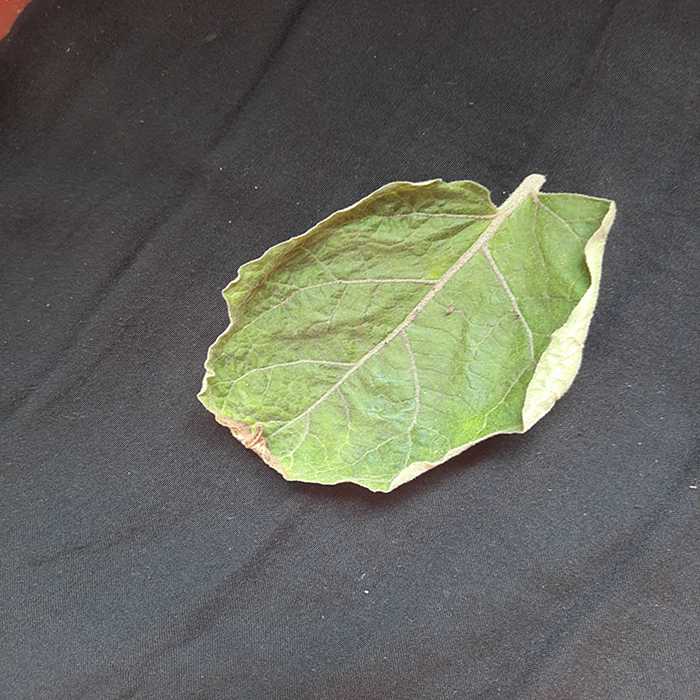
Plant: Eggplant
Label: Eggplant begomovirus